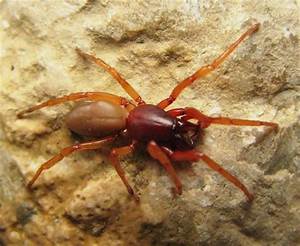
Label: ragno